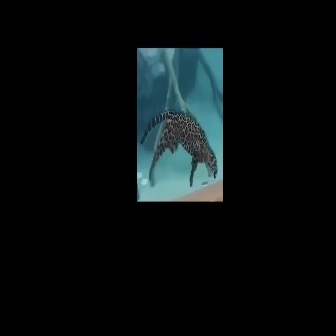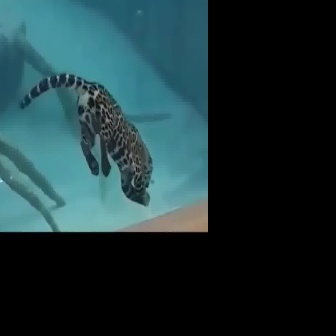
  Please identify the target specified by the bounding box [140,108,217,186] in the first image and locate it in the second image. Return the coordinates in [x_min,y_min,x_max,y_max] format.
Answer: [19,72,152,205]